Marino Morosini

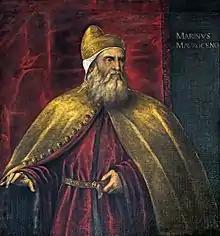
Marino Morosini by Palma il Giovane

Marino Morosini (1181 – 1 January 1253) was the Doge of Venice from 1249 to 1253.